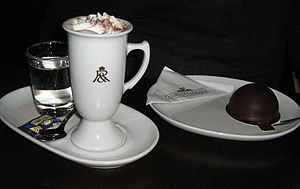
Chokolade
Varm chokolade hos Fassbender & Rausch Chokolatiers på Gendarmenmarkt i Berlin
Varm chokolade hos Fassbender &amp; Rausch Chokolatiers på Gendarmenmarkt i Berlin. December 2011.
Chokolade er et nydelsesmiddel, der består af kakaopulver, kakaosmør og sukker. Sojalecitin tilsættes som emulgator. Chokolade er meget næringsrig og velsmagende, og den har en opkvikkende og stimulerende virkning